Mosquito Coast

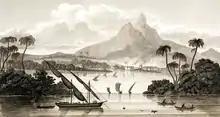
A panoramic view of Black River in the (fictional) Territory of Poyais

During the 16th century, Spanish authorities issued various licenses to conquer Taguzgalpa and Tologalpa in 1545, 1562, 1577, and 1594, but no evidence suggests that any of these licenses resulted in even brief settlements or conquests. The Spanish were unable to conquer this region during the 16th century and in the 17th century sought to "reduce" the region through missionary efforts. These included several attempts by Franciscans between 1604 and 1612; another one led by Fray Cristóbal Martinez in 1622, and a third one between 1667 and 1675. None of these efforts resulted in any lasting success.